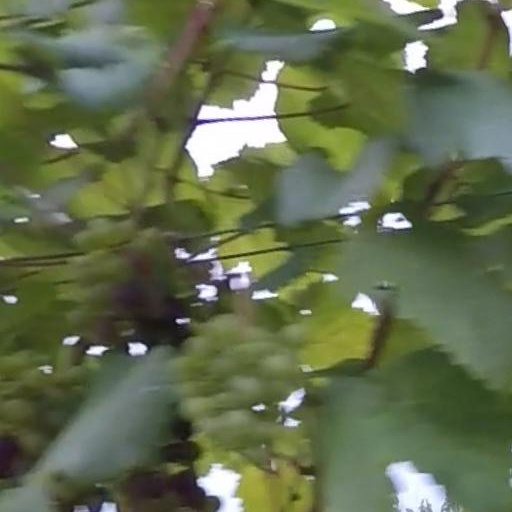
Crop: grape